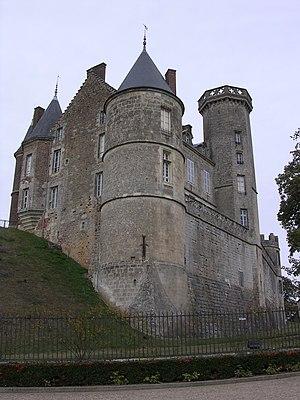
Chateau de Montmirail Sarthe
Cet article recense les monuments historiques de l'arrondissement de Mamers, dans le département de la Sarthe, en France.
Situé dans le Perche Sarthois et culminant à 320 mètres, le château de Montmirail surplombe le village du même nom.